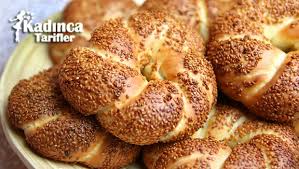
Yemek: simit